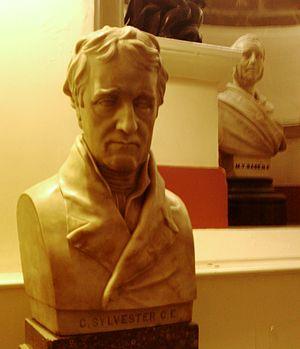
Charles Sylvester est un chimiste et un inventeur né à Sheffield. Il a travaillé sur la galvanisation, le chauffage et l'assainissement des bâtiments publics et les frottements dans le transport sur rail, entre autres sujets d'études.